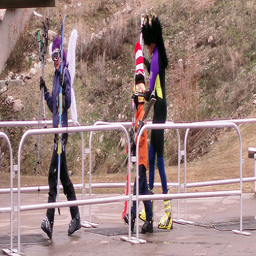
a family walking in line with some skis
A group of people walking across a bridge near a hillside.
A group of skiers walk by a line of metal barriers.
People wearing costumes walking beside a metal barrier.
Three people walking inside a gate, one of them has skis and poles in her hand.